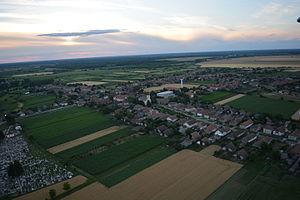
Foieni est une commune roumaine du județ de Satu Mare, dans la région historique de Transylvanie et dans la région de développement du Nord-Ouest.